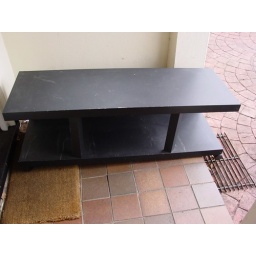
black , already assembled and in reasonable condition. you can dismantle it and take it a hatchback car quite easily